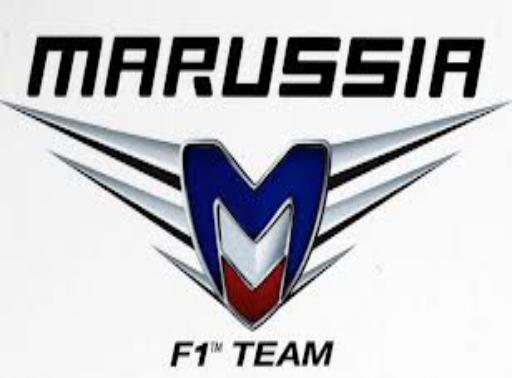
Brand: Marussia
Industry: Transportation